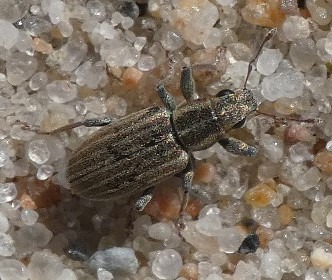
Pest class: pea_leaf_weevil